Hamlet Winstanley

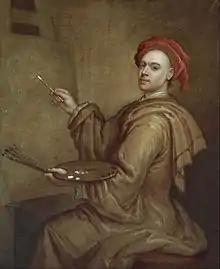
"Self-portrait"

Hamlet Winstanley (1698–1756) was an English painter, engraver and art agent. As a painter, he was mainly active as a portraitist and copyist.